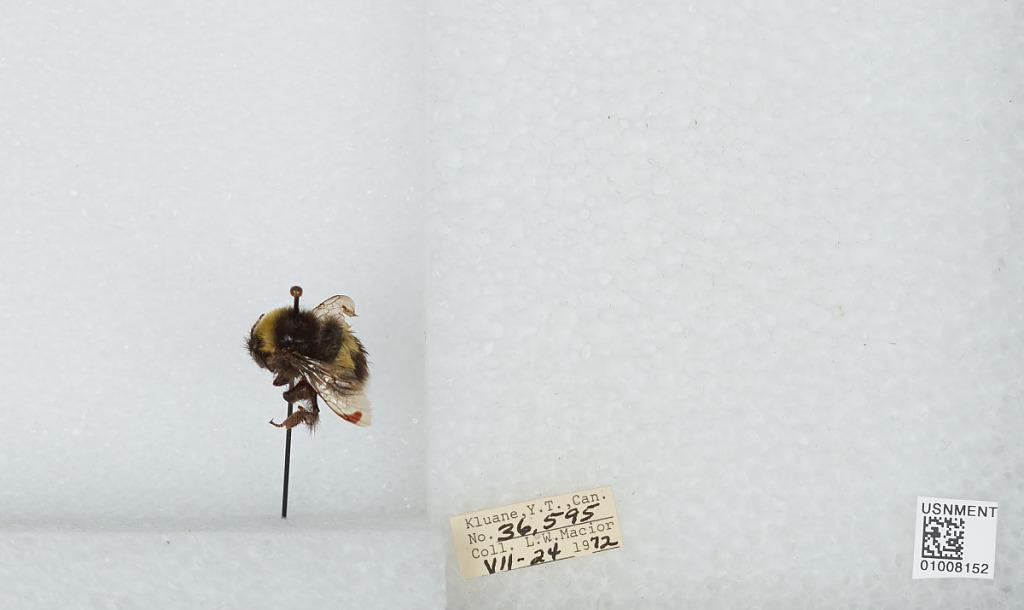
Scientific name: Bombus (Bombus) lucorum (Linnaeus)
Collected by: L. Macior
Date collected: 1972-7-24
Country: Canada
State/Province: Yukon Territory
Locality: Kluane
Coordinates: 60.75, -139.5